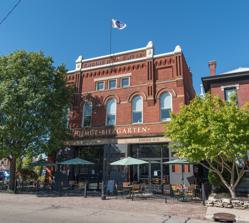
Building: Engine House No. 12 (Columbus, Ohio)
Country: United States of America
Year built: 1896
Historic building in Columbus, Ohio United States historic place Engine House No. 12 U.S. Historic district Contributing property Location 734 Oak St., Columbus, Ohio Coordinates 39°57′48″N 82°58′51″W / 39.963332°N 82.980844°W / 39.963332; -82.980844 Built 1896-1897 Part of Columbus Near East Side District ( ID78002063 ) Engine House No. 12 is a former fire station in the Olde Towne East neighborhood of Columbus, Ohio . Today it primarily houses Gemüt Biergarten , a German restaurant, brewery, and biergarten , with its second story used for offices. It is a contributing property to the Columbus Near East Side District , a national historic district established in 1978. The building was constructed in 1896 as a Columbus Fire Department station. It became vacant following several decades' use, and subsequently housed the city's Arts and Crafts Center, from 1952 to 1978. The building lay vacant or under renovation for years while several proposals were fielded for it. It finally reopened in 1988 as an event venue and concert space known as the Columbus Music Hall. The music hall operated until 2008, and the building underwent another period of vacancy until another renovation around 2017. Gemüt Biergarten opened in the engine house building in 2019. Attributes Restaurant entrance at the base of the building's hose tower The building is made of red brick on a stone foundation, with two stories and 6,000 sq ft (560 m 2 ). It is a contributing property to the Columbus Near East Side District , a national historic district established in 1978. The building's restaurant occupies a 3,300 sq ft (310 m 2 ) space, including an indoor dining room, beer garden, brewery space, and front and back patios. The dining room has large wooden communal tables. It also features stained glass windows, designed by a London-based artist and created by a Columbus glass studio. The works reflect the stories of the restaurant's house-brewed beers. History Prior station building, the Oak Street Engine House The fire station was built from 1896 to 1897, replacing a prior building, the Oak Street Engine House which housed Chemical Engine Company No. 1. The station had been nearly completed in February 1897, including its furniture. The fire station at the time had a requirement to be staffed by people of color, a city ordinance allegedly created to increase minority support for the government. Despite this, the fire chief decided to move the station's existing crew and their chemical engine to a new chemical engine station on West Broad Street, as the equipment needed to be moved and the existing crew was trained and experienced with the machinery. Therefore, in March 1897, the fire department issued a statement that the new station would be staffed by white men. The old fire station was cleared away by April of that year. The engine house initially operated with horse-drawn fire engines. After the Columbus Fire Department vacated the space, it fell vacant for a long period. In 1952, it became the Arts and Crafts Center of the Columbus Recreation Department . On September 29 of that year, it held its first classes for the community arts and crafts programs. The arts center moved to the new Cultural Arts Center in Downtown Columbus in 1978. In 1980, an architect and restaurateurs attempted to purchase the building and renovate it to house "Fat Tuesday", a New Orleans or Bourbon Street -style French bistro. In 1985, developer John Ogden purchased the building. Ogden initially planned to convert the building to house a restaurant and other businesses. He received opposition from the Olde Towne East Association and Near East Area Commission, which viewed a lack of parking to support a restaurant on-site. Ogden's plans were then turned down by the Columbus Development Commission. In 1986, Ogden reached a compromise with the community groups, with an agreement not to create a restaurant, and instead have office or retail space on the first floor and apartments on the second. Ogden eventually decided on making the building an event venue, cultural workshop space, and concert space. In 1987, John and Becky Ogden renovated the building into the Columbus Music Hall, which hosted jazz musicians for two decades. Livingston Taylor hosted the opening performance on October 9, 1988. Visitors to the music hall over its history included Ramblin' Jack Elliott , Tom Russell , Jefferson Airplane guitarist-turned-bluesman Jorma Kaukonen , the Woody Herman Orchestra, and the group Dry Branch Fire Squad . It closed in 2008, with a "Farewell to the Firehouse" concert taking place on April 30 that year and a final performance on May 2, 2008. The owner had run out of funds, and cited a lack of substantial income from performances, the building's lack of a full-size kitchen, and its lack of ADA-compliant features barring it from receiving grants. The building then became vacant again until its purchase by developers in 2017. The development company performed another renovation, including modernizing the space and making repairs to the building's original wooden firehouse doors. A restaurant, Gemüt Biergarten, opened in the building on August 23, 2019. Gemüt Biergarten was positively reviewed by the Columbus Dispatch that year. It praised the food as "impressive", its house-brewed beers, and the "1890s-vintage, refurbished firehouse" with a "convivial beer garden". Though the reviewer had qualms with the counter ordering style and simple food trays, they admitted that in a full-service restaurant, dishes would be smaller and more expensive. Proposed floorplans, 1896 Oak St. façade in 2018 Plaque facing Oak St. Status Engine House No. 6 The station is one of about twelve built or reconstructed in the city in the 1880s to 1890s. Of these, seven remain, though in various conditions. The other remaining stations in Columbus are: Engine House No. 5 , built in 1894, at 121 Thurman Avenue Engine House No. 6 , built in 1892, at 540 W. Broad Street Engine House No. 7 , built in 1888, at 31 Euclid Avenue Engine House No. 8 , built in 1888, at 283 N. 20th Street Engine House No. 10 , built in 1897, at 1096 W. Broad Street Engine House No. 11 , built in 1897, at 1000 E. Main Street See also Fire stations in Columbus, Ohio National Register of Historic Places listings in Columbus, Ohio References